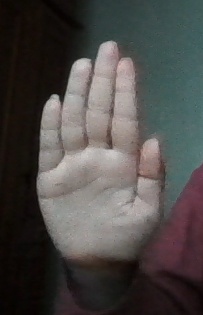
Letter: seen